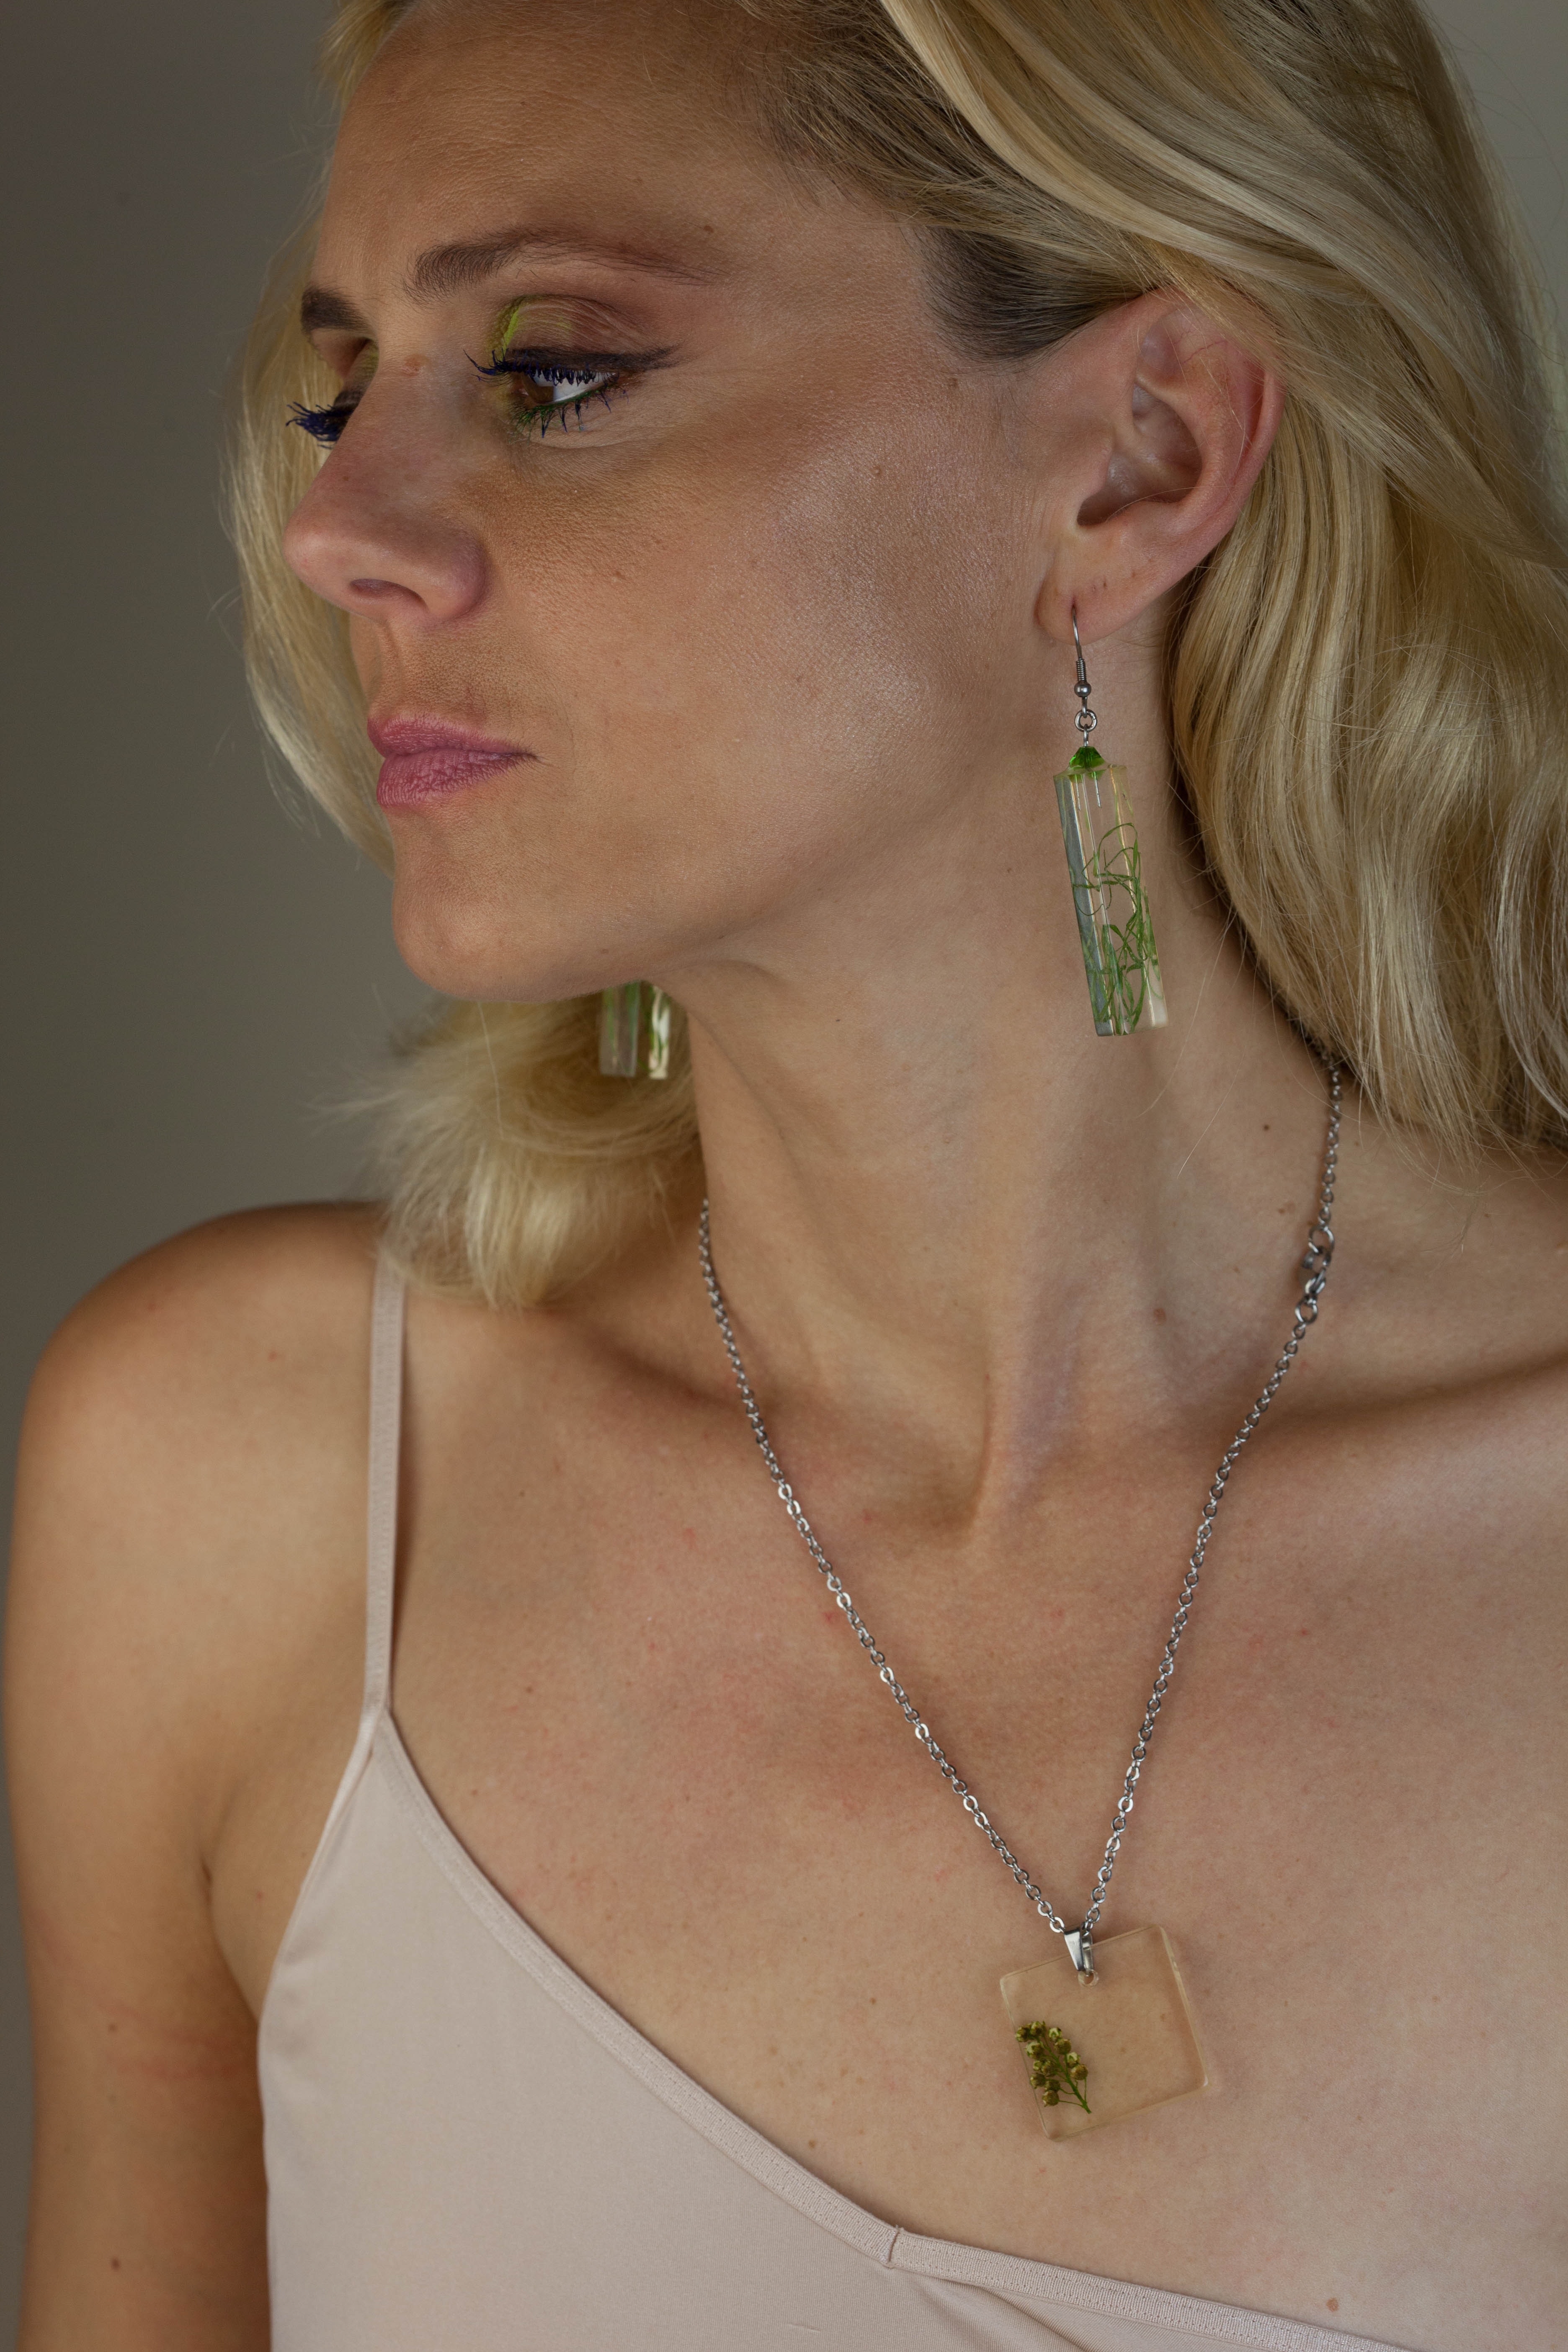
hair, blond, hairstyle, neck, beauty, chin, jewellery, fashion accessory, necklace, chain, ear, brown hair, body jewelry